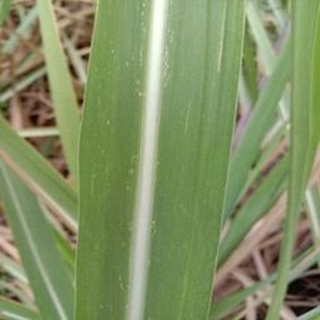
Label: sugarcane_mosaic